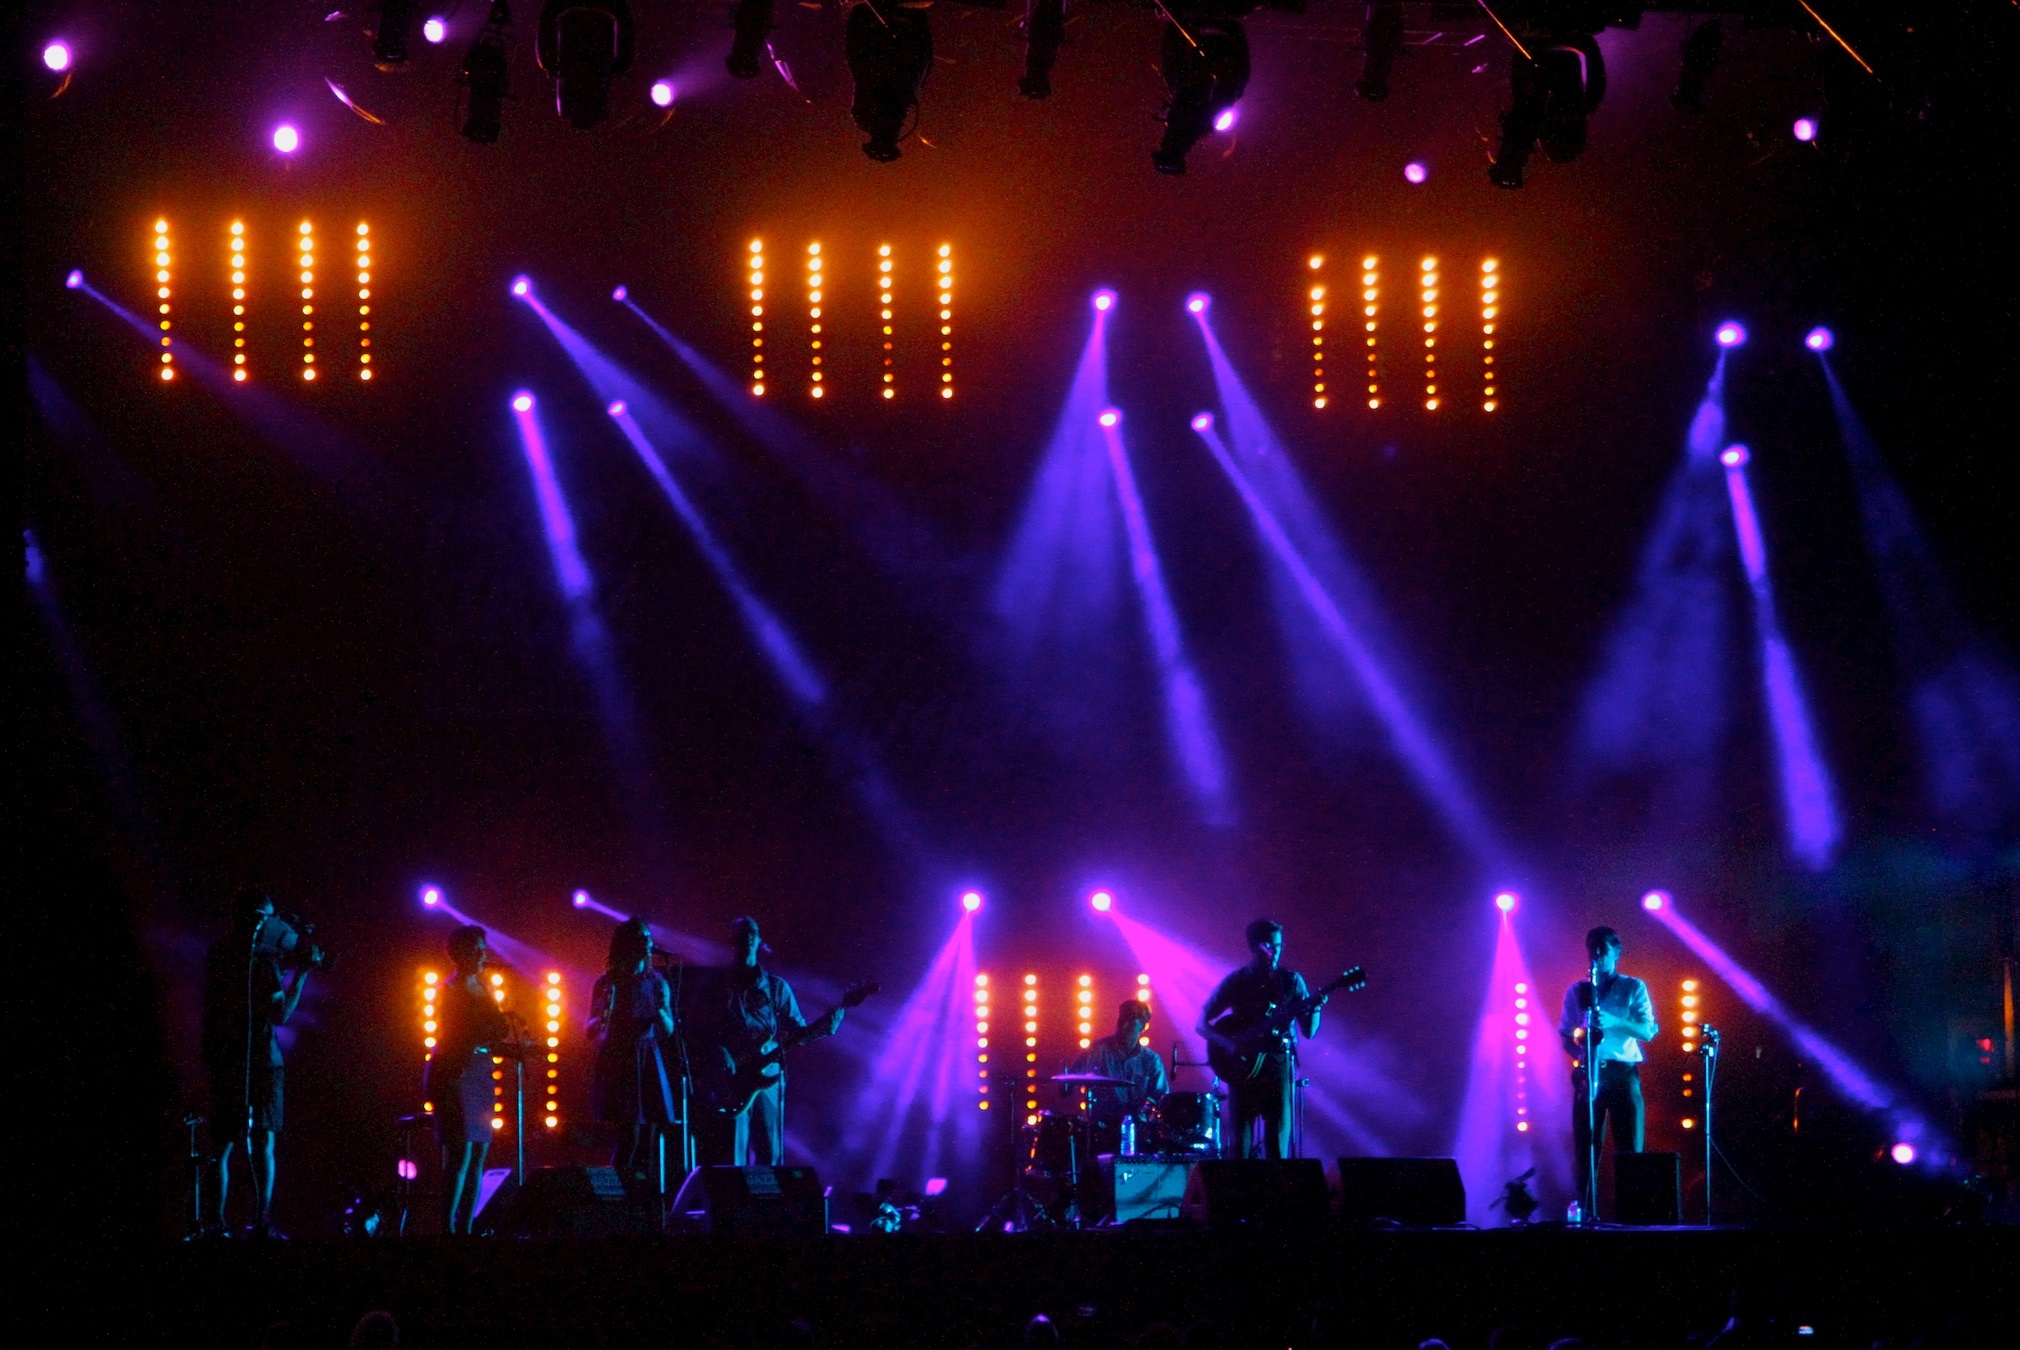
music, concert, stage, performance, event, entertainment, performing arts, rock concert, musical theatre